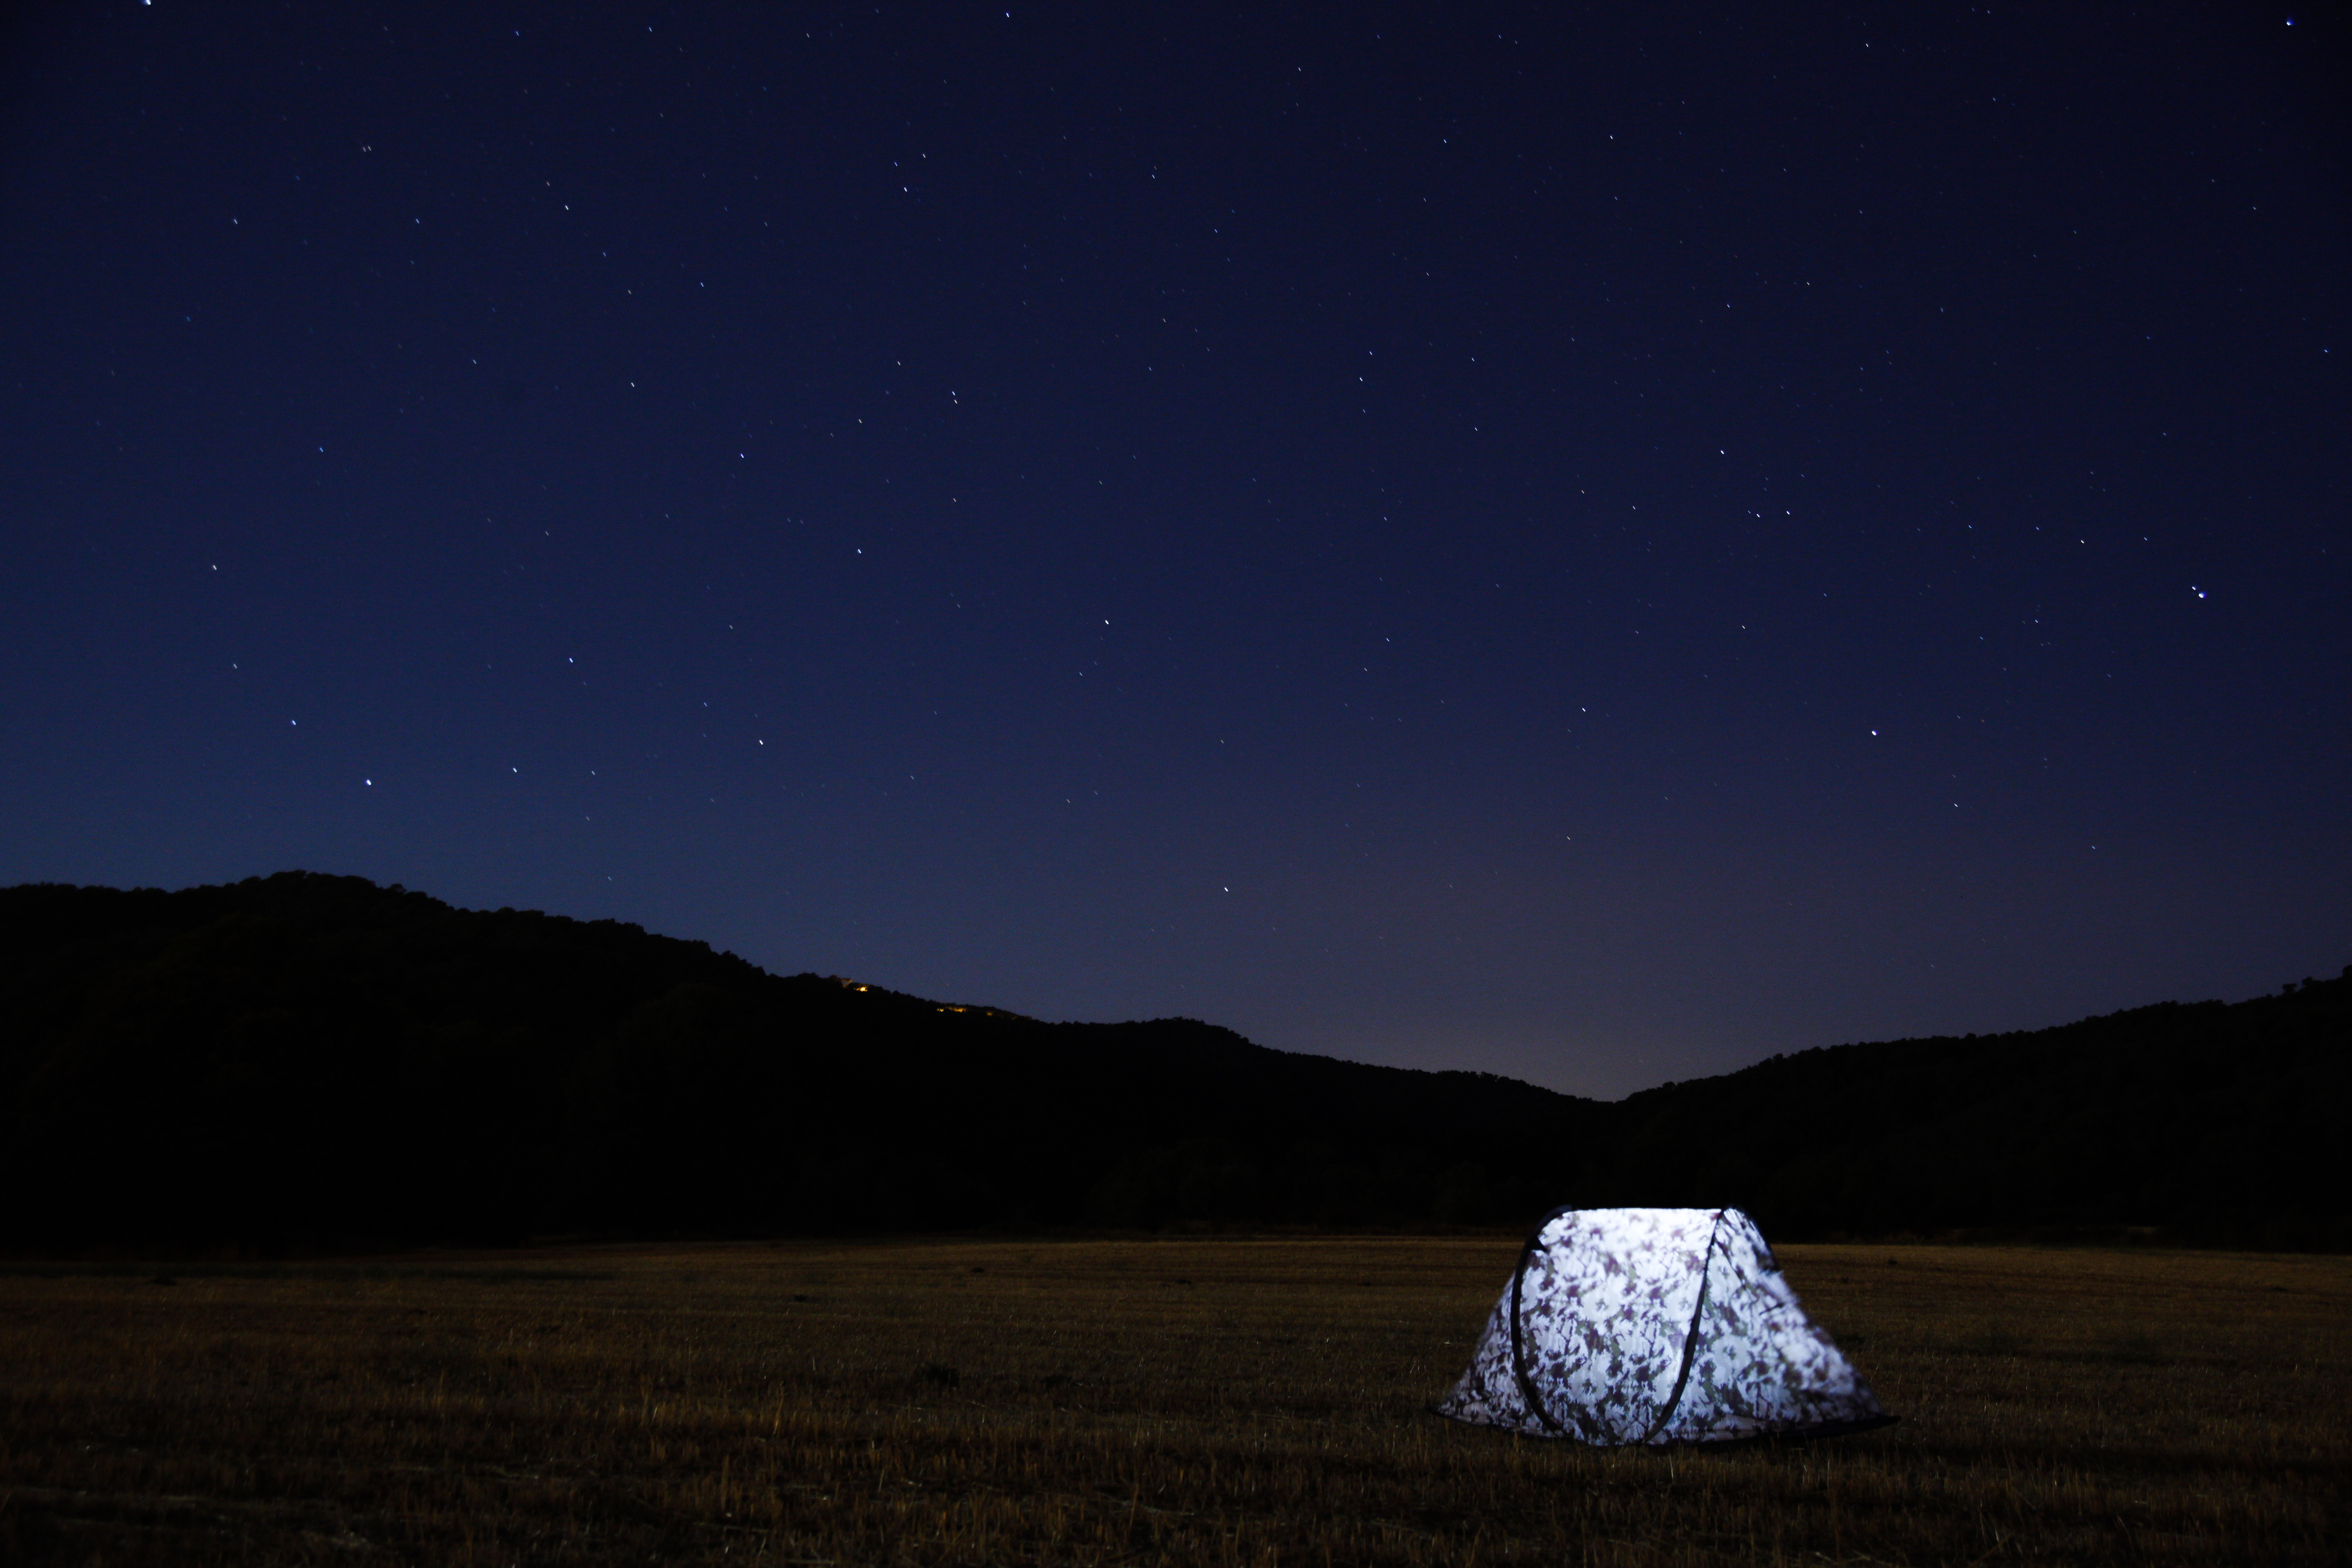
landscape, grass, horizon, silhouette, mountain, light, sky, night, star, dawn, atmosphere, dark, dusk, evening, darkness, camping, moon, aurora, tent, moonlight, outdoors, astronomy, stars, astronomical object